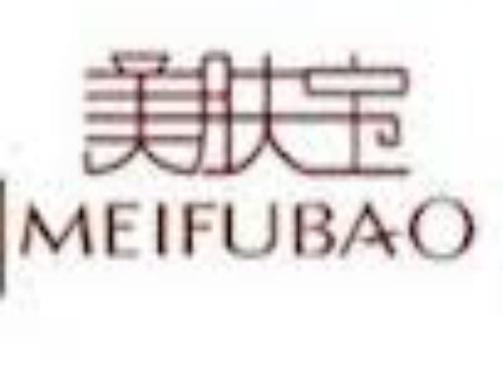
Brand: meifubao
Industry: Necessities